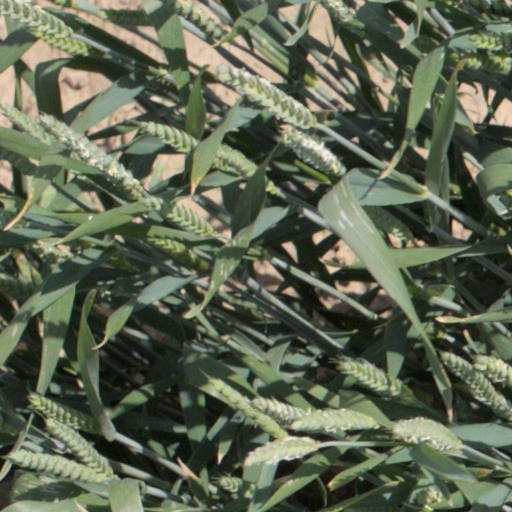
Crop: wheat